Cleveland Trust Company Building

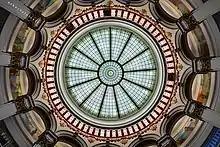
Stained-glass dome and drum murals inside the rotunda of the building.

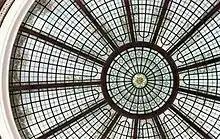
Inside the Cleveland Trust Company Building looking up at the dome.

The Cleveland Trust Company asked Post to design an interior that was simple, a concept in line with the idea that a savings bank is about economy. The interior is dominated by an high, wide concrete rotunda which illuminates three of four lower floors. The rotunda's dome has an unusual number of segments (13), due to the acute angle of the building site. Embedded in the gold gilt concrete frames of the dome are numerous panels of stained lead glass. The double-paned glass panels depict an intricate, repetitive, green and yellow floral pattern. A series of small lights, set in bronze rosettes, illuminated the dome from below at night.